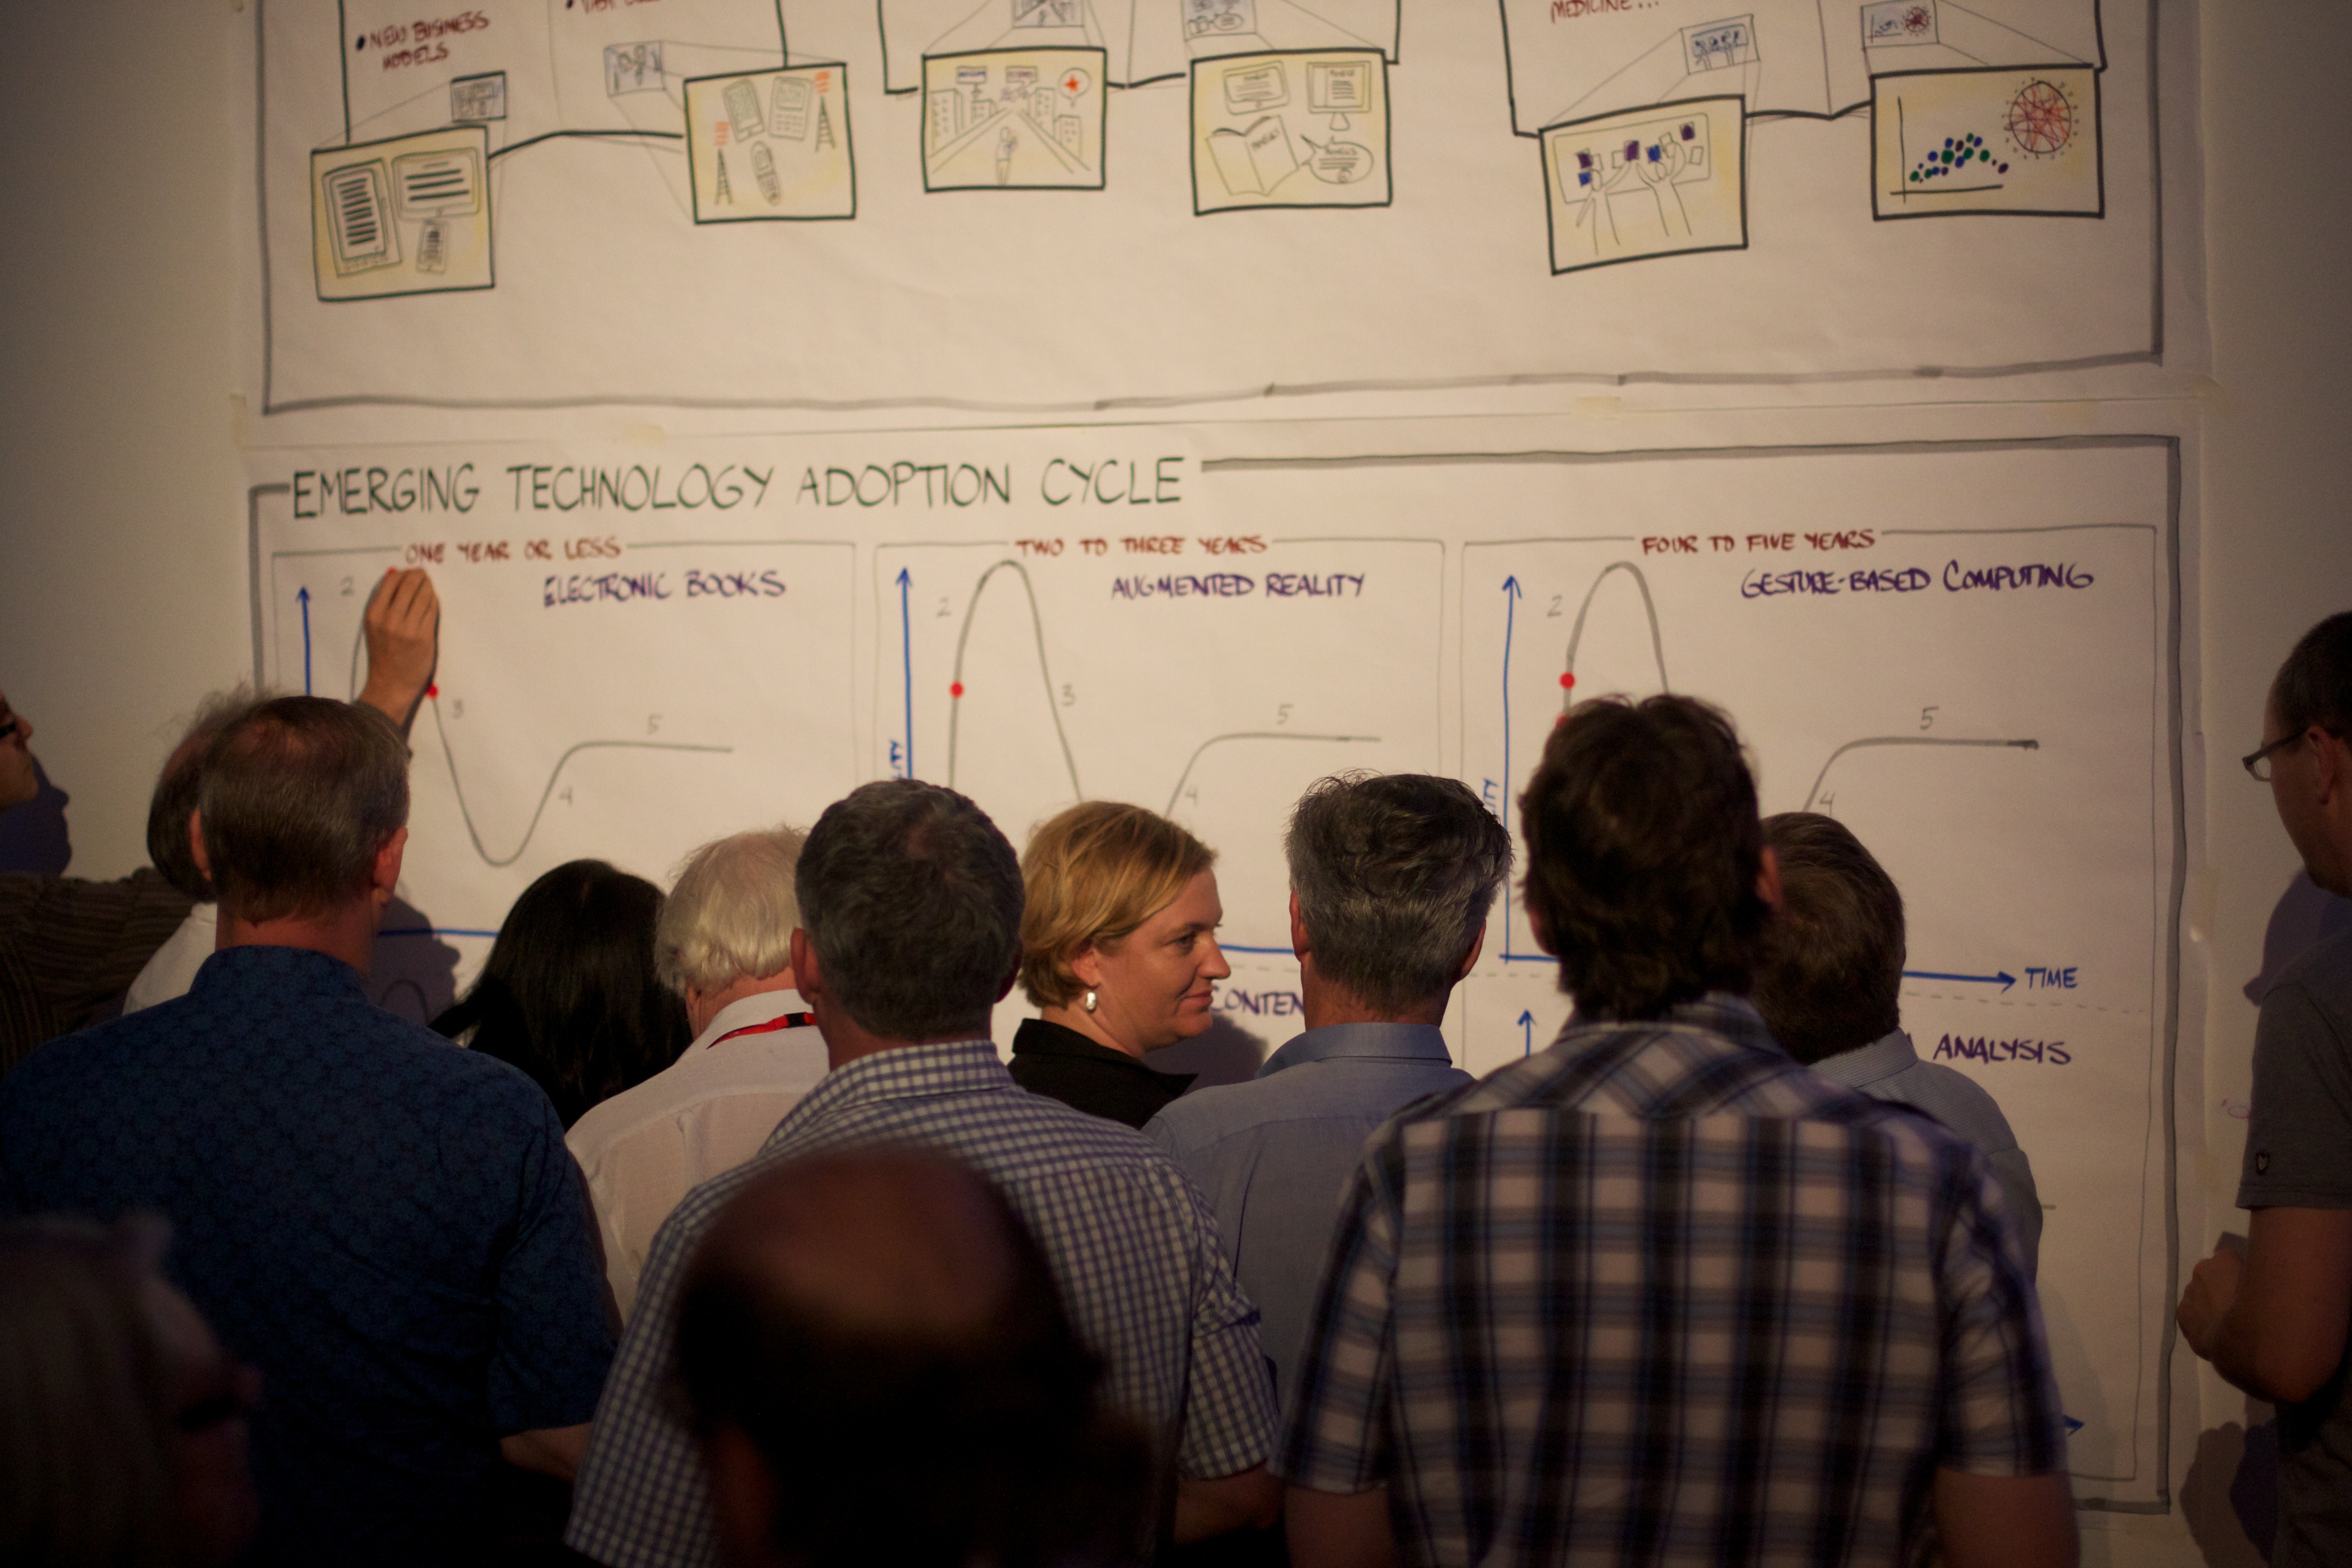
education, design, lecture, hz10anz, academic conference